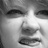
Emotion: sad